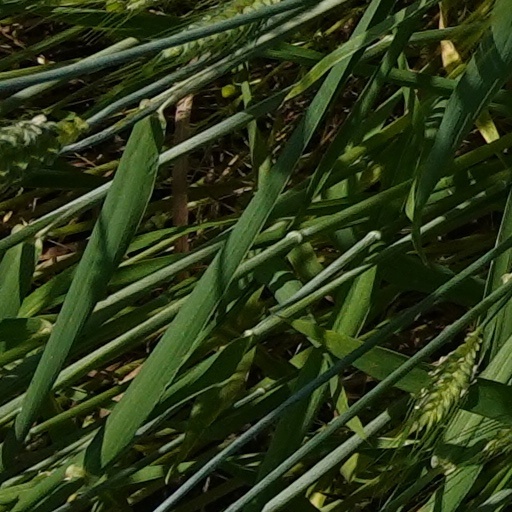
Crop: wheat